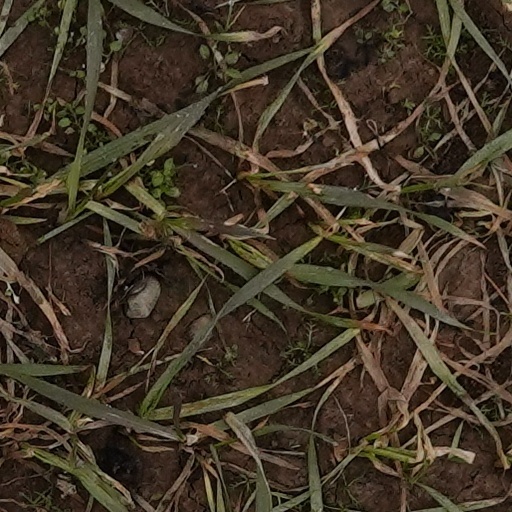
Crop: wheat